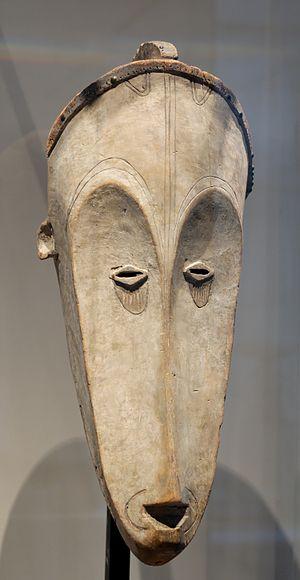
Masque Fang au long visage (Nom vernaculaire
Ntoum est une ville du Gabon, chef-lieu du département du Komo-Mondah dans la province de l'Estuaire, située à 38 km de la capitale gabonaise Libreville. En 2012, la population est estimée à 11 813 habitants.
Les Fang, dont certains pensent que le réel ethnonyme est Ekang, forment un groupe ethnique bantou que l’on trouve aujourd’hui en Afrique centrale, essentiellement au sud du Cameroun, en Guinée équatoriale et au Gabon, mais aussi dans la République du Congo, en République Centrafricaine et à Sao Tomé-et-Principe. Les langues fang se déclinent en plusieurs dialectes et créoles. Les Fang parlent tous des langues bantoues apparentées, et, malgré quelques spécificités régionales, ils n'ont aucun mal à se comprendre entre eux.
Le Byeri ou Byer est une société secrète et initiatique masculine pratiquée par les Fangs, Beti et Boulou. C'était assurément l'initiation la plus indispensable et la plus importante pour un jeune Fang-Beti-Bulu. Les peuples Kota connaissent un culte comparable à celui du byeri des Fang, associant une figure anthropomorphe à un panier reliquaire.